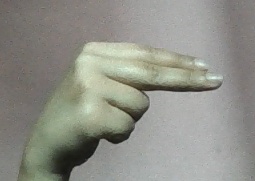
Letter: ain